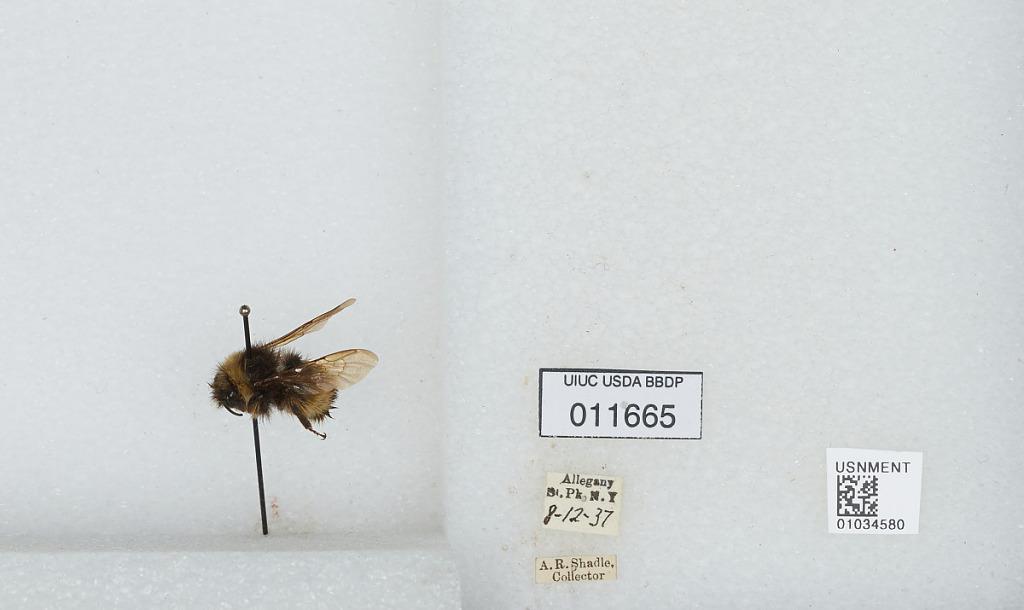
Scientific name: Bombus (Bombus) terricola Kirby
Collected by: A. Shadle
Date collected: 1937-8-12
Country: United States
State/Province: New York
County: Cattaraugus
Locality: Allegany State Park
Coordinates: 42.0997, -78.7492